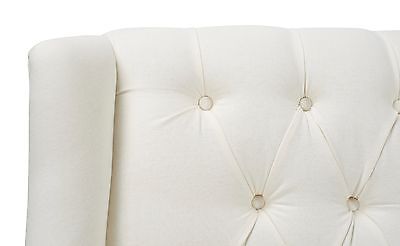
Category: sofa